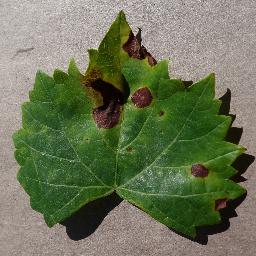
Label: Grape___Black_rot